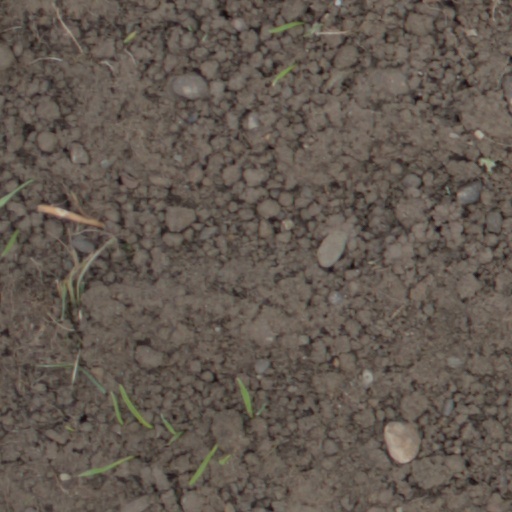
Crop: wheat